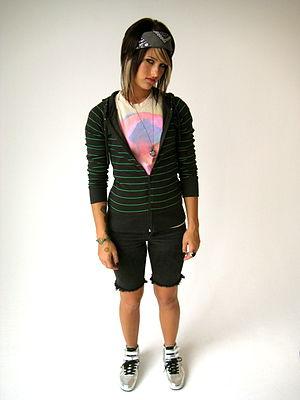
Cassadee Pope, de son nom complet Cassadee Blake Pope, née le 28 août 1989 à West Palm Beach en Floride, est une chanteuse américaine, ayant remporté la troisième saison du télé-crochet américain The Voice.